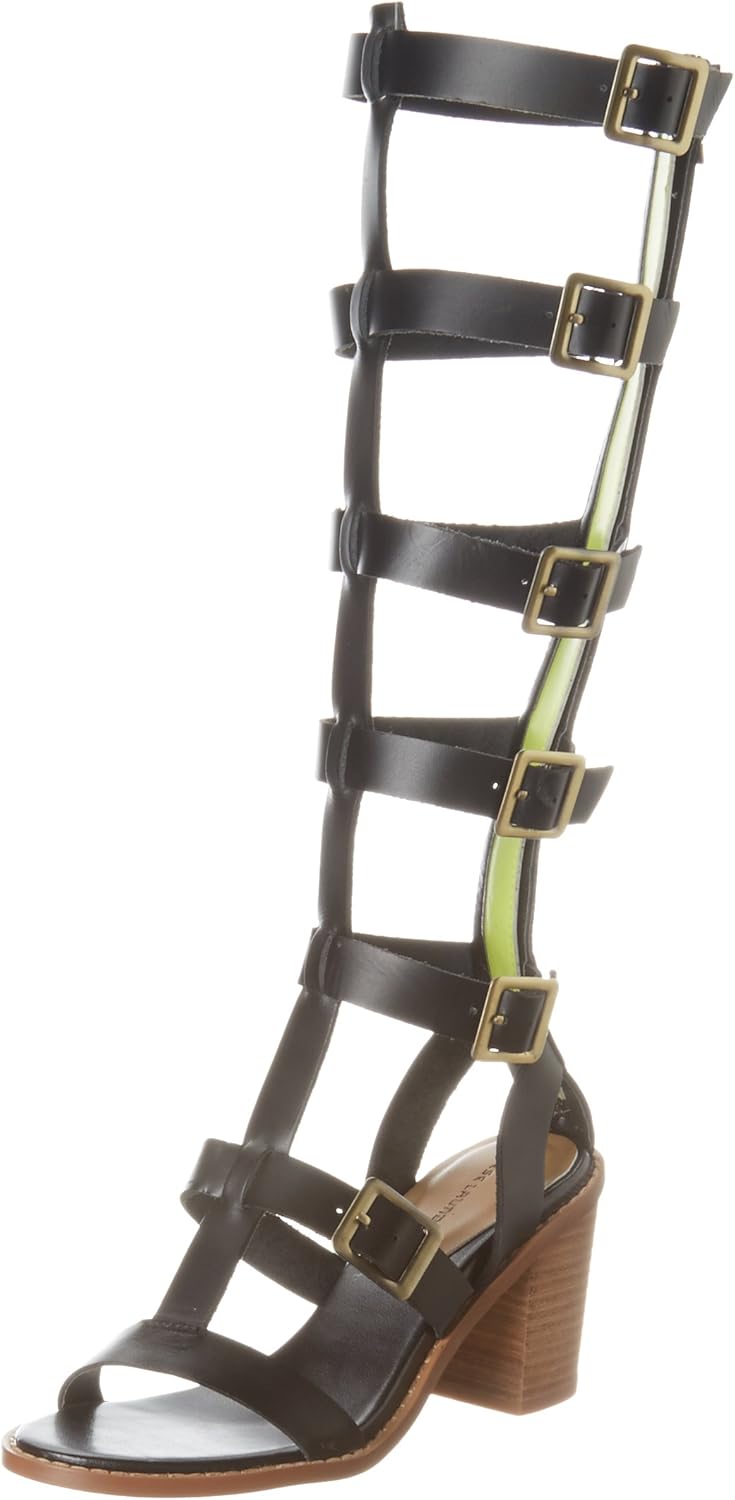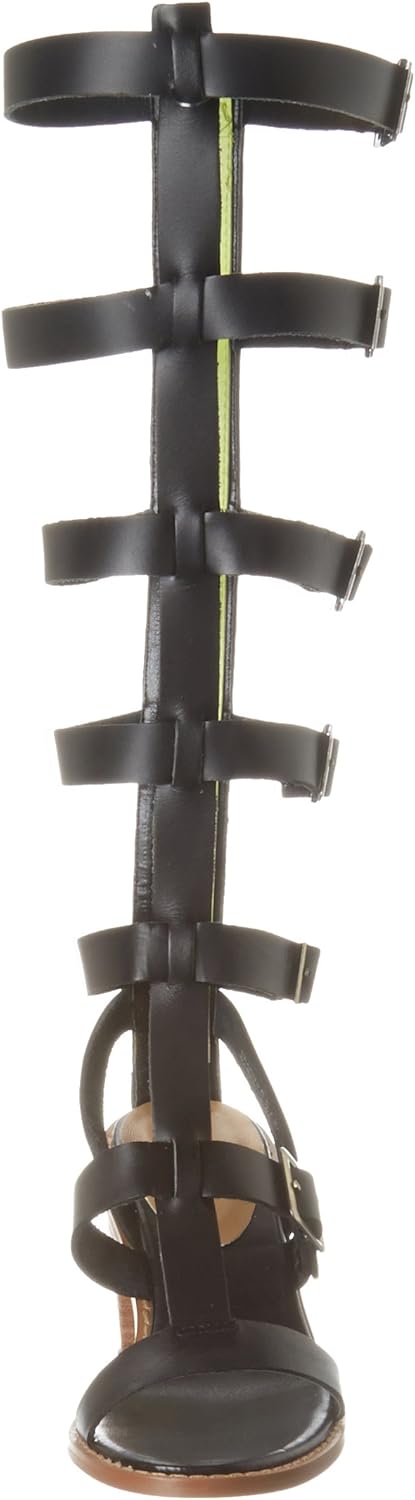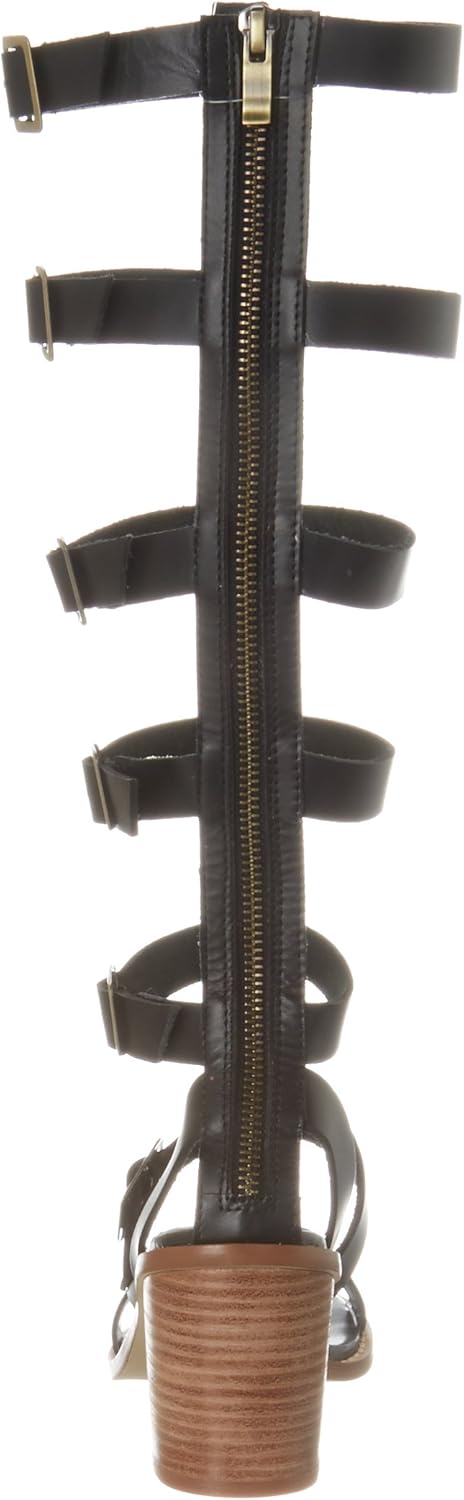
Chinese Laundry Women's Clarity Gladiator Sandal
Category: AMAZON FASHION
Chinese Laundry launched in 1982 with a collection of fashion forward footwear targeted to the young women’s market. From stylish daytime looks in innovative fabrics and leathers, to evening collections in dressy metallics and iridescents, Chinese Laundry continues to create and deliver style and fashion at an affordable price. Chinese Laundry has carved a niche for itself in today's competitive market and is available in better department and specialty stores nationwide.
Features: 100% Leather | Imported | Synthetic sole | Shaft measures approximately 14.5" from arch | Heel measures approximately 3" | Platform measures approximately 0.5" | Heeled gladiator sandal with wide straps extending to the knee | Adjustable circumference | Full-length rear zipper